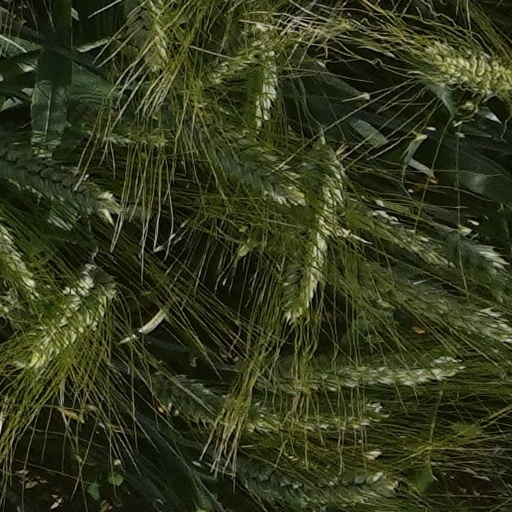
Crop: wheat